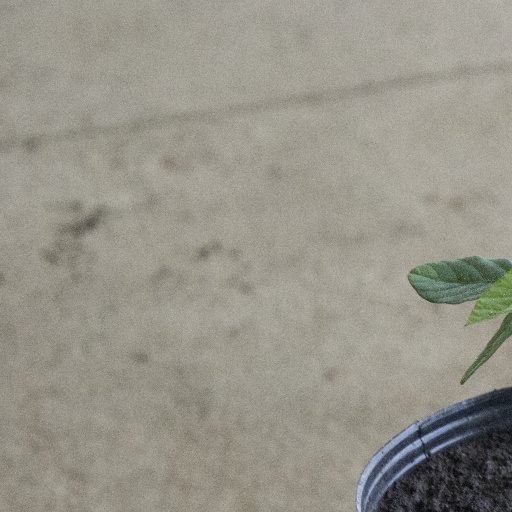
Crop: soybean